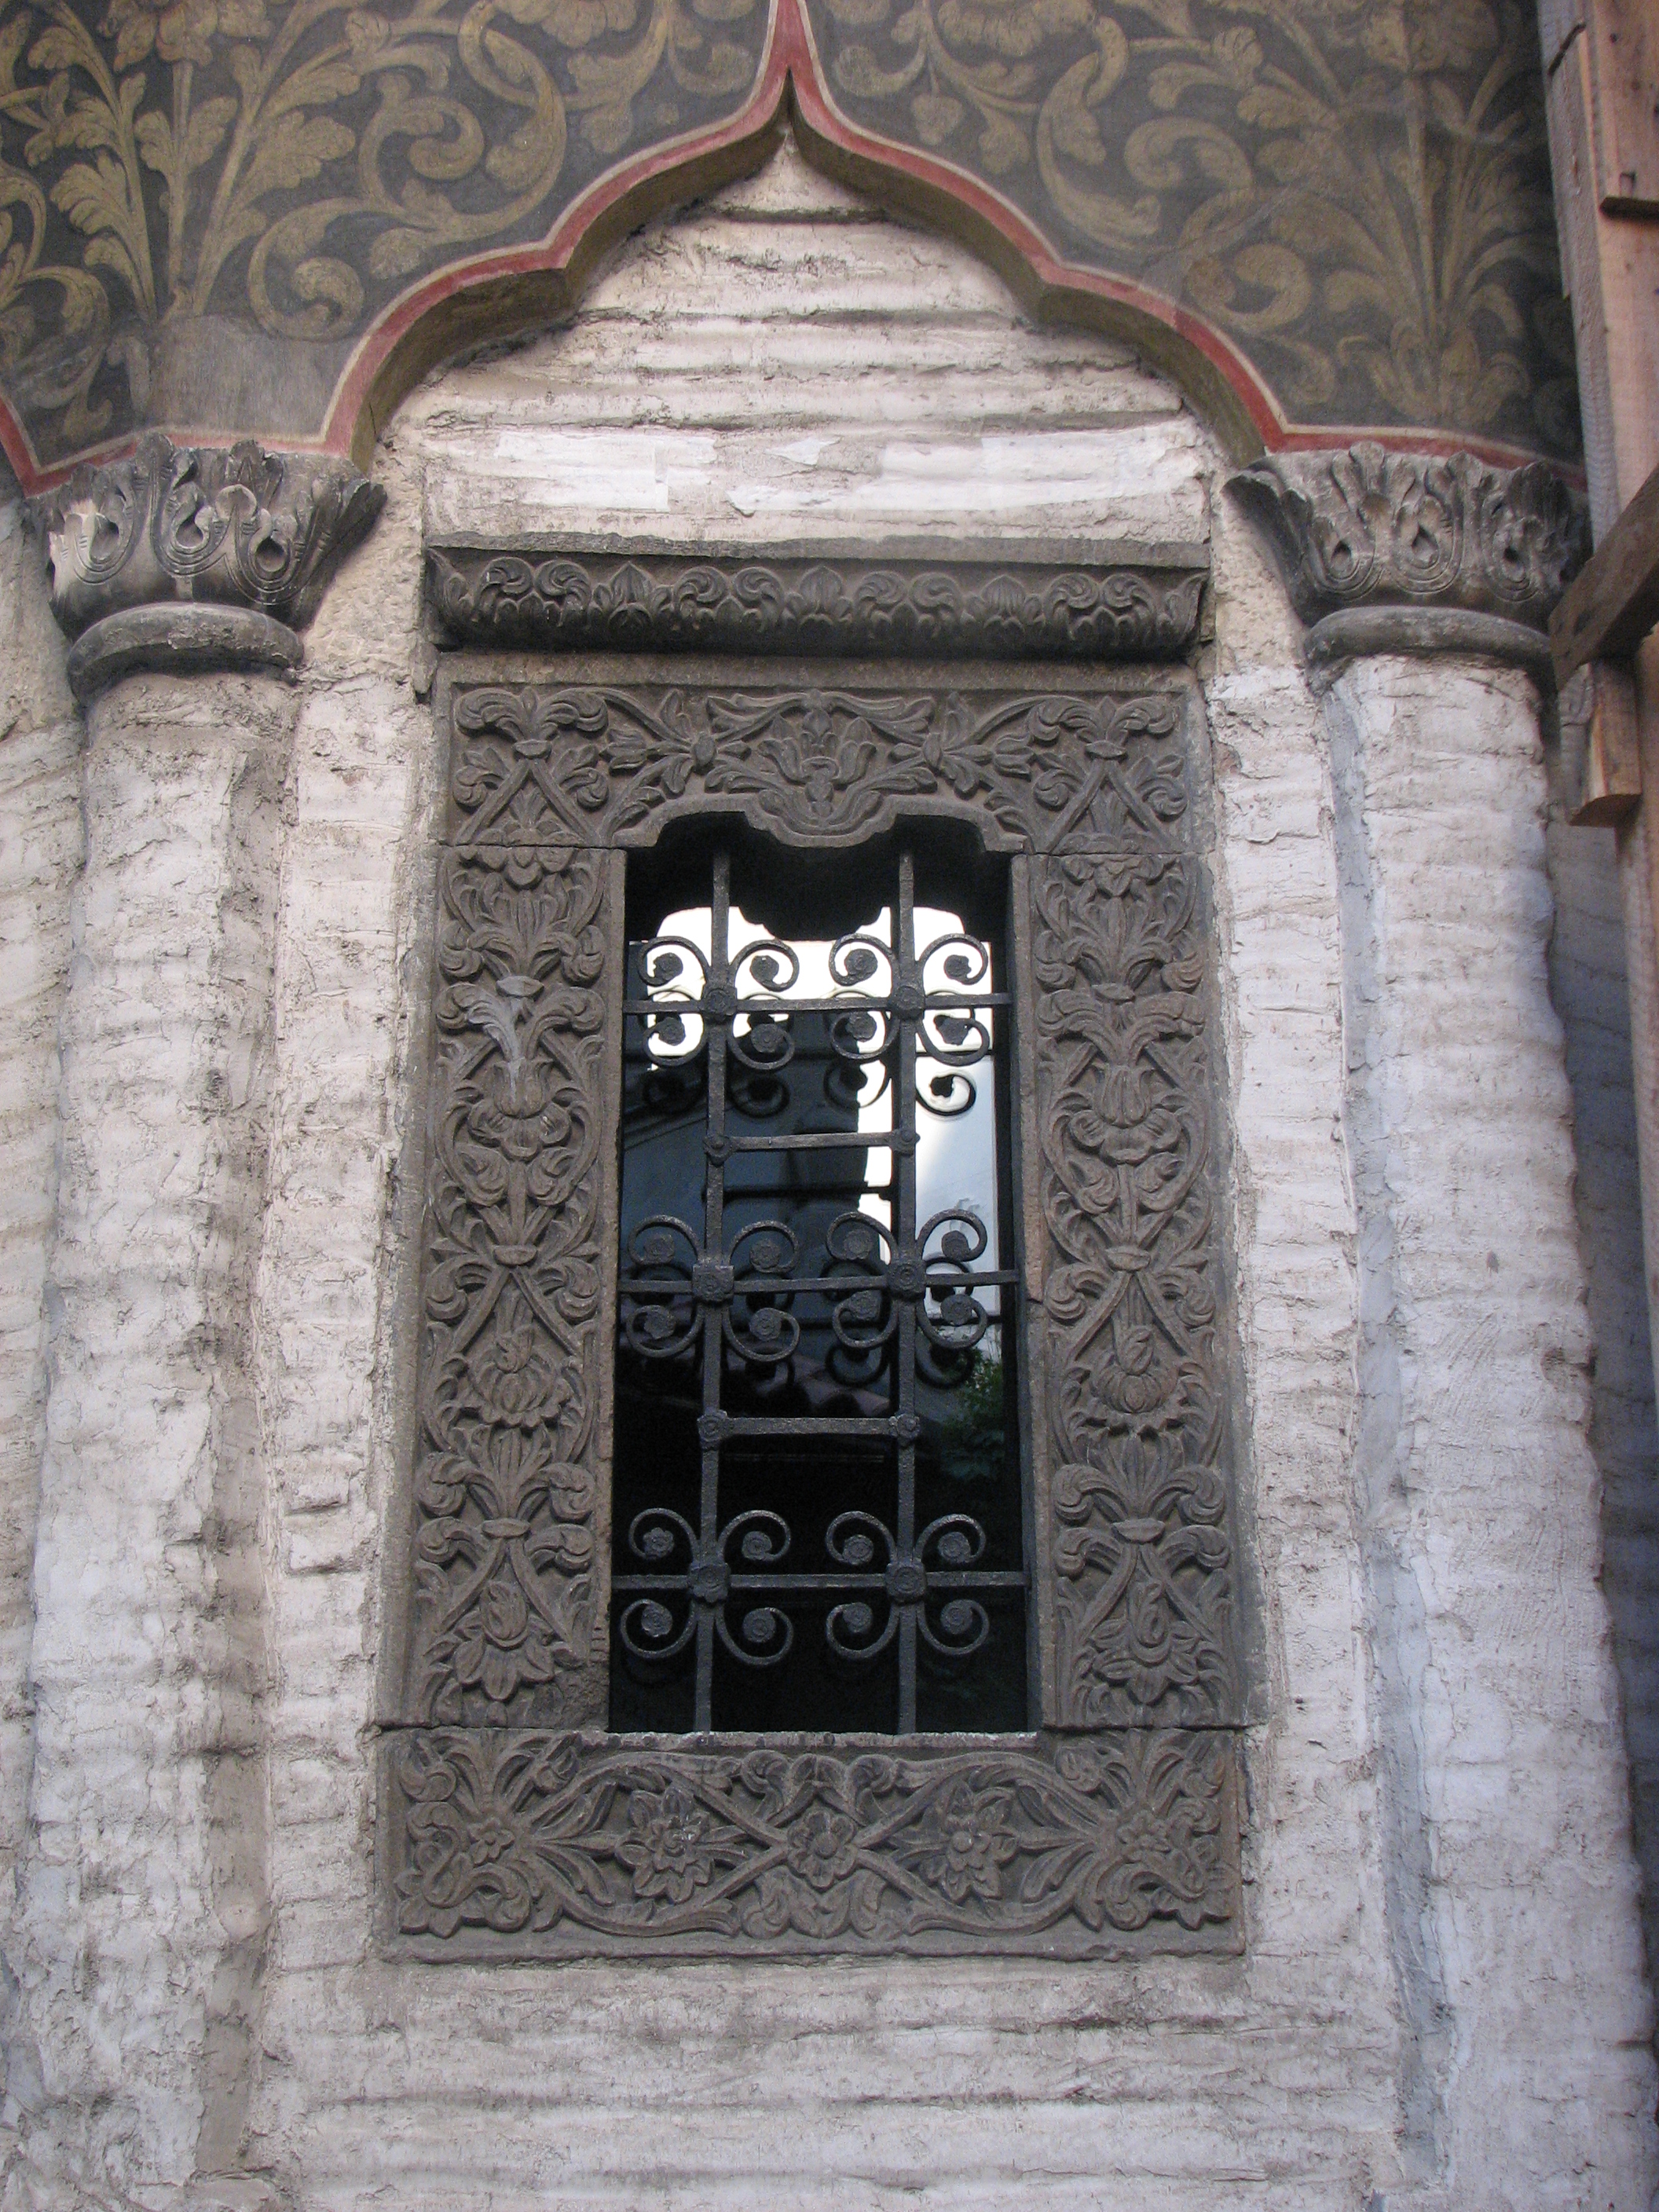
architecture, structure, photography, building, monument, photo, europe, statue, column, religion, church, christian, photos, religious, memorial, free, art, de, temple, churches, fotografie, christianity, romana, orthodox, eastern, carving, romania, bor, biserica, arhitectura, orthodoxy, romanian, ortodoxa, ortodox, ortodoxia, ortodoxie, ecclesiastical, bisericeasc, cladire, edificiu, stavropoleos, stele, cre tinism, cre tin, ancient history